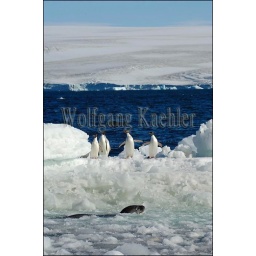
Antarctica, paulet island, beach, adelie penguins on ice pebbles, weddell seal swimming in water